The American Volunteer (statue)

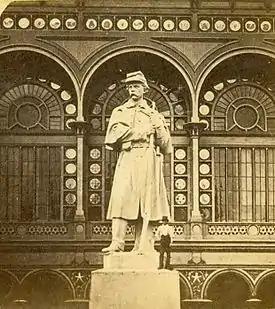
"The American Volunteer", at the 1876 Centennial Exposition. Note the man standing beside it.

Granite for the statue was quarried at a subsidiary of the New England Granite Works – the Rhode Island Granite Works at Westerly, Rhode Island, where the statue was also carved. A team of stonecarvers, headed by James W. Pollette, completed the statue. The statue was created in two pieces, the soldier's belt hides the joint. A tree stump at the back of the figure adds stability.